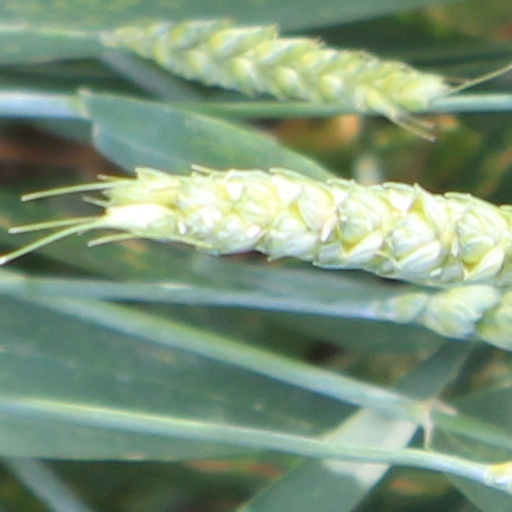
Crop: wheat